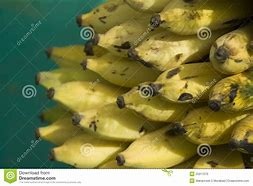
Label: banana